Kigali

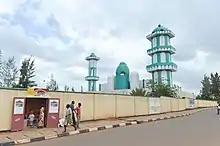
Photograph of the mosque from the street, with a small local shop visible in the foreground

As of the 2012 Rwandan census, the population of Kigali was 1,132,686, of which 859,332 were urban residents. The population density was . At the time of independence in 1962, Kigali had 6,000 inhabitants, consisting primarily of those associated with the Belgian colonial residency. It grew considerably after being named as the independent nation's capital, although it remained a relatively small city until the 1970s due to government policies restricting rural-to-urban migration. The population reached 115,000 by 1978, and 235,000 by 1991. The city lost a large fraction of its people during the 1994 genocide, including those killed and those who fled to neighbouring countries. From 1995 the economy began to recover and large numbers of long-term Tutsi refugees returned from Uganda. Many of these refugees settled in Kigali and other urban areas, due to difficulty in obtaining land in other parts of the country. This phenomenon, coupled with a high birth rate and increased rural-to-urban migration, meant that Kigali reattained its previous size quite quickly and began to grow even more rapidly than before. The population exceeded 600,000 in 2002, and in the 2012 census had almost doubled to 1.13 million, although this was in part because the administrative boundaries of the city had been expanded.